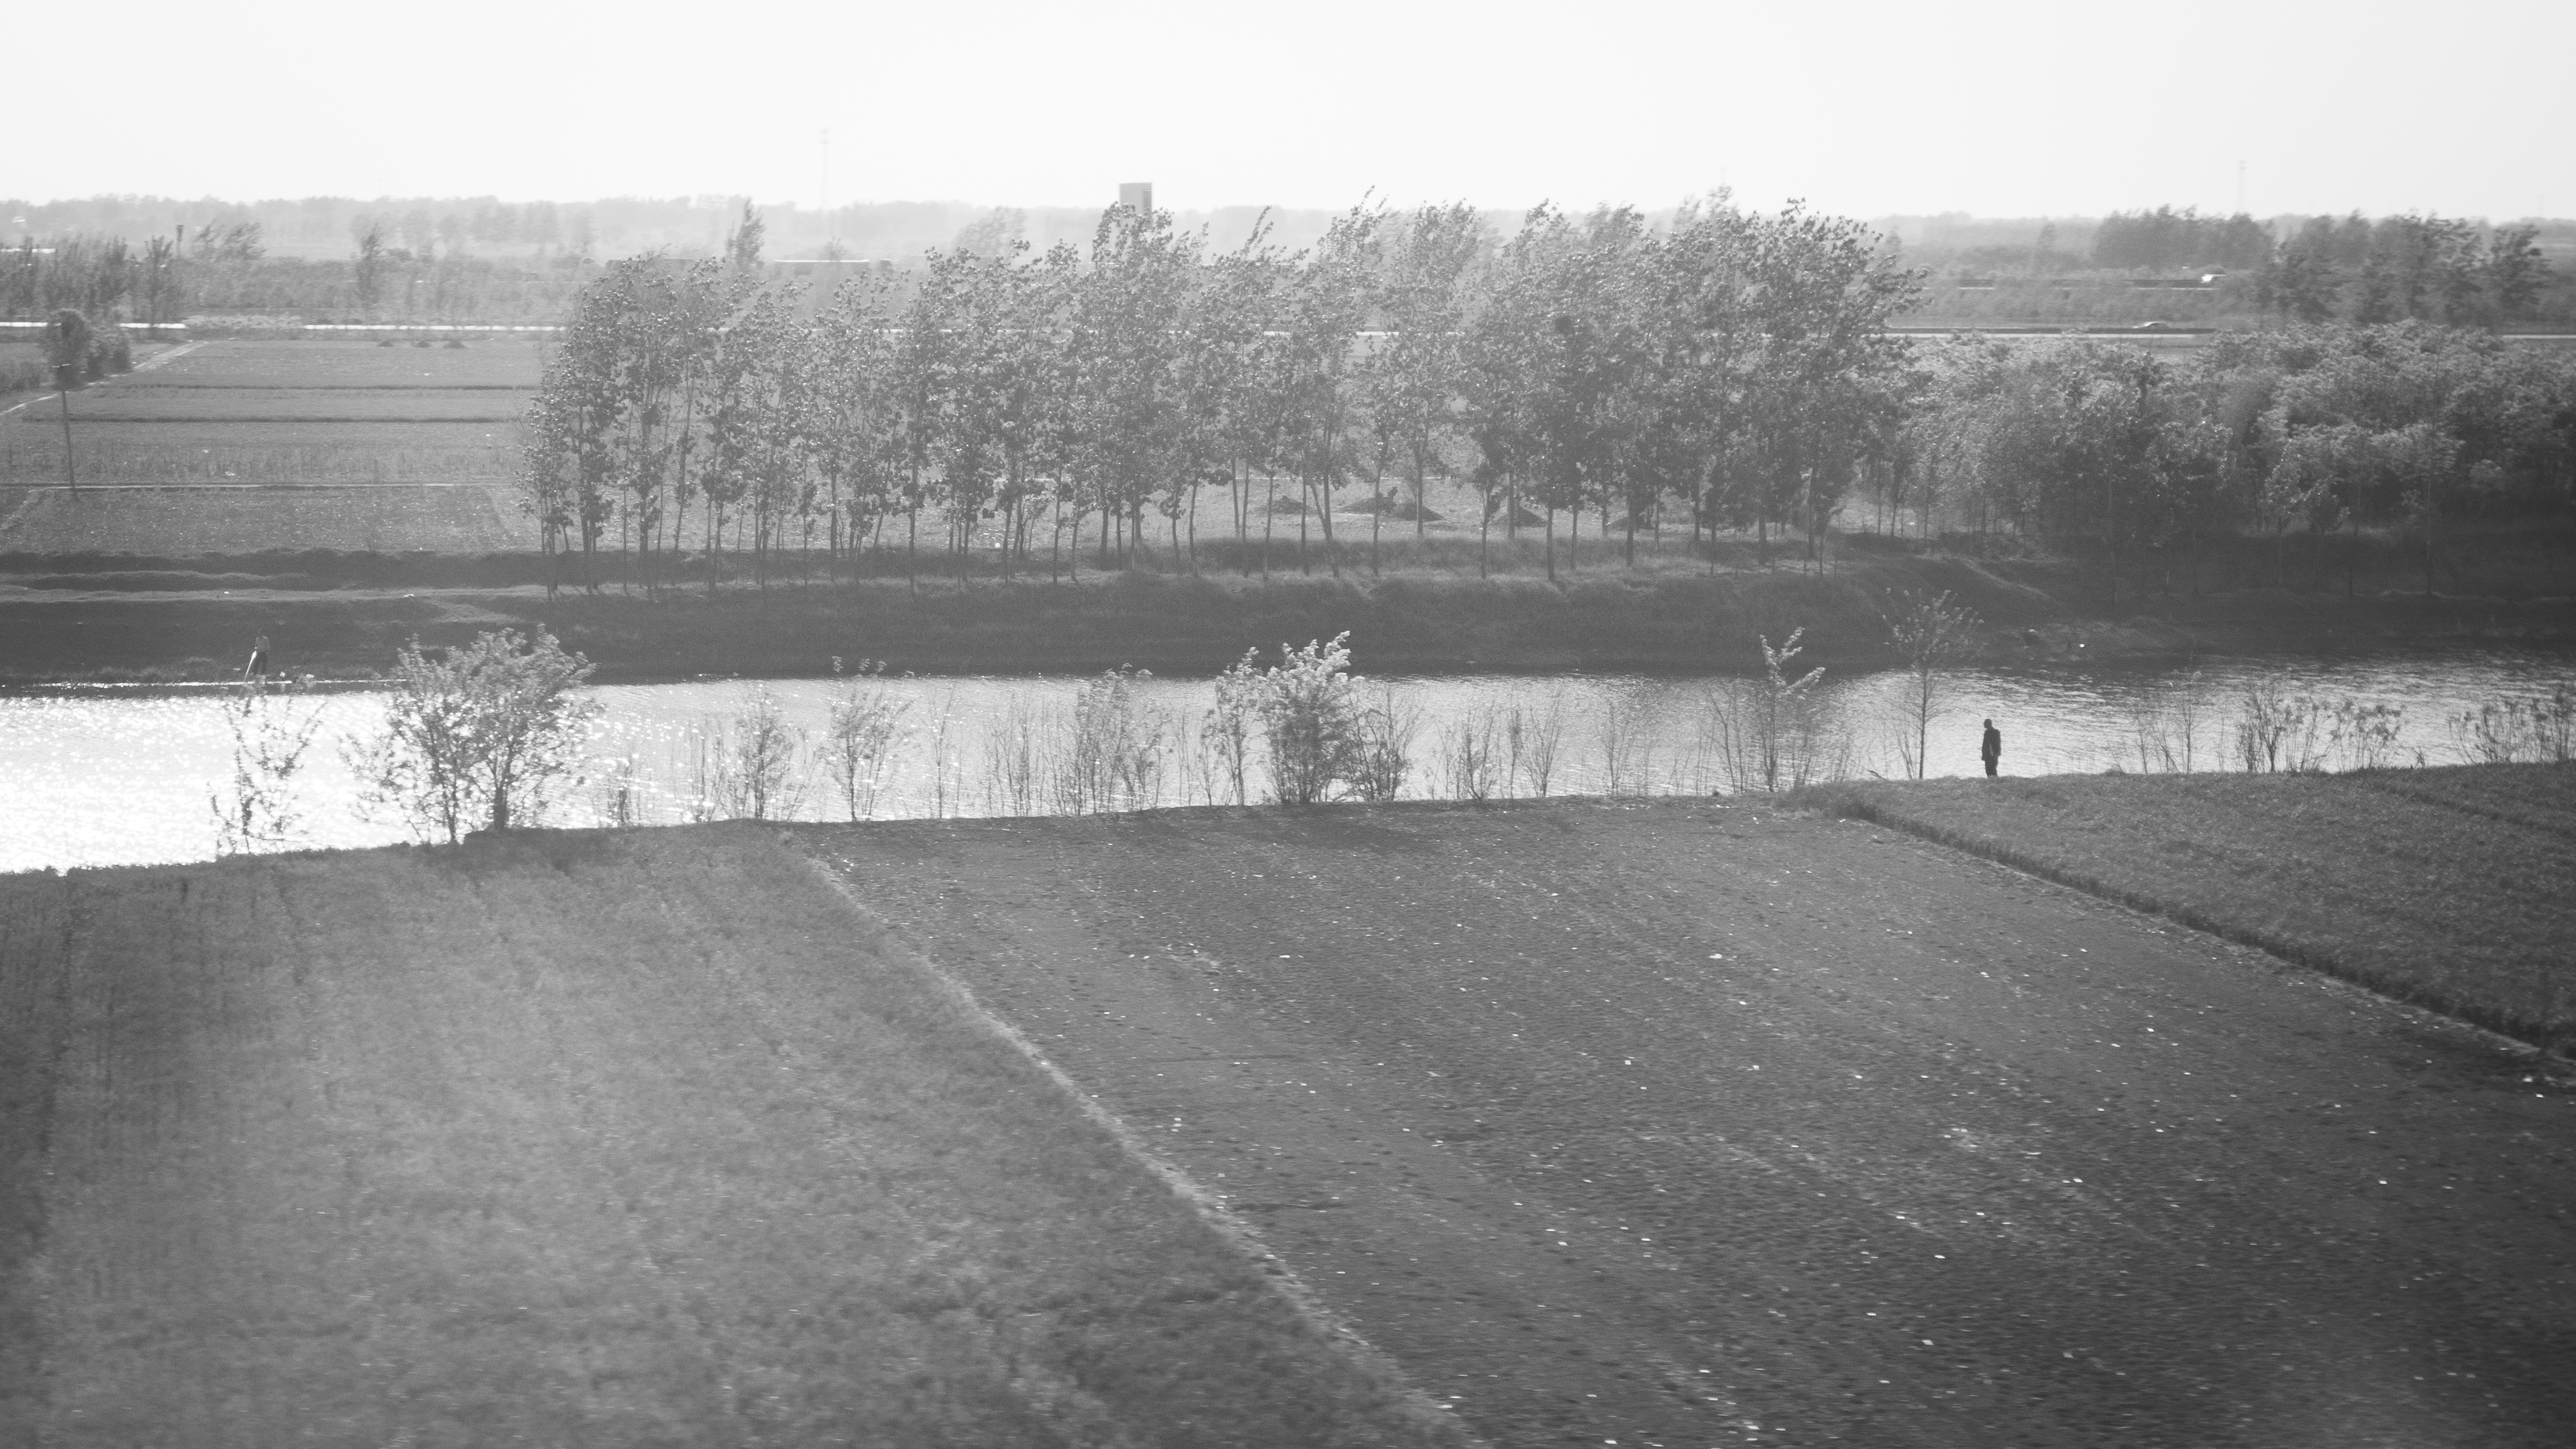
landscape, black and white, road, white, photography, river, asphalt, line, flow, peace, black, monochrome, china, shape, sonystreetphotographer, monochrome photography, atmospheric phenomenon